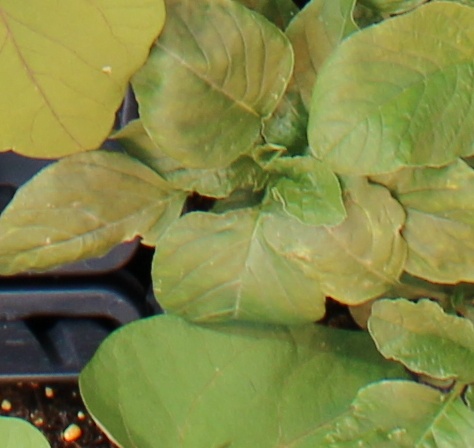
Label: Redroot Pigweed